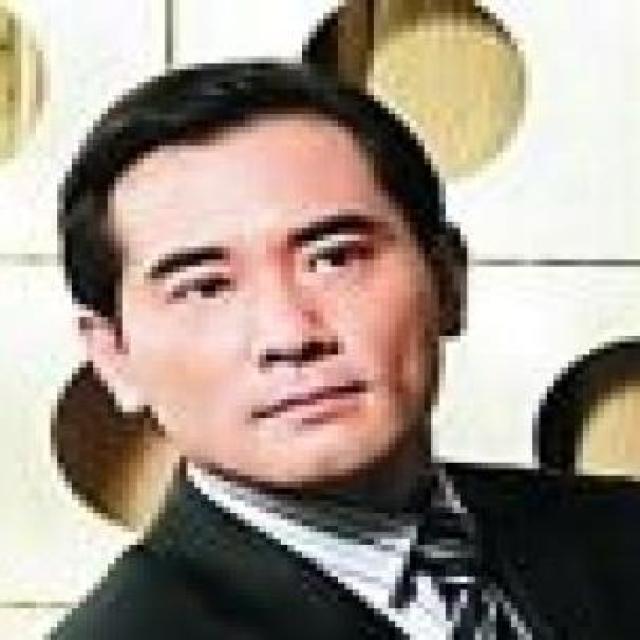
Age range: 45-64